Cycling infrastructure

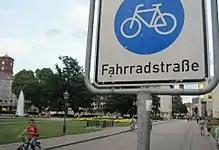
Segregated cycle facility in Karlsruhe, Germany. "Fahrradstraße" means "bicycle street".

Good road design, road maintenance and traffic management can make cycling safer and more useful. Settlements with a dense network of interconnected streets tend to be places for getting around by bike. Their cycling networks can give people direct, fast, easy and convenient routes.